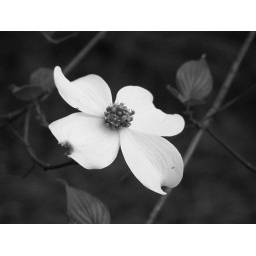
Single dogwood flower in black and white